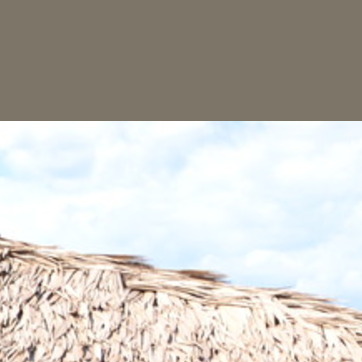
Material: sky